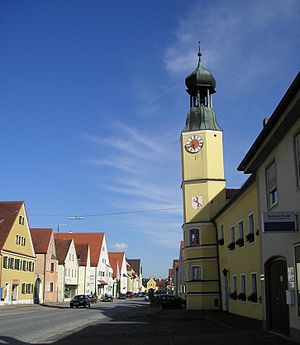
Rennertshofen
Rennertshofen med rådhustårnet
Rennertshofen er en købstad i Landkreis Neuburg-Schrobenhausen i Regierungsbezirk Oberbayern, i den tyske delstat Bayern. Den ligger i nærheden af Neuburg an der Donau og omkring 35 km vest for Ingolstadt.